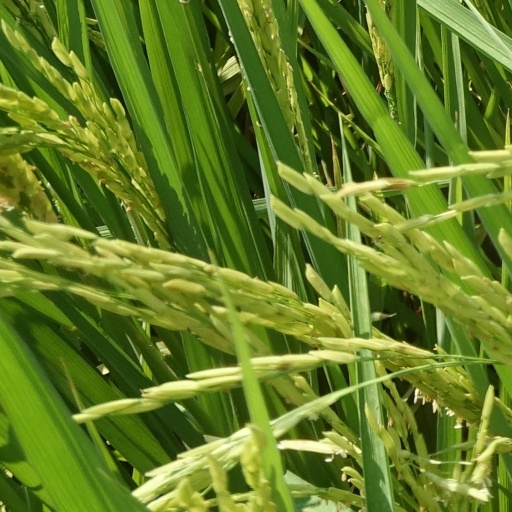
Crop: rice